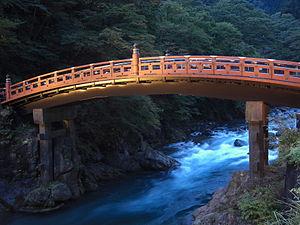
La rivière Daiya est un cours d'eau de la ville de Nikkō, dans la préfecture de Tochigi, au Japon.